Zajezierze, West Pomeranian Voivodeship

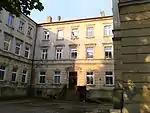
Palace in Zajezierze

Zajezierze is a village in the administrative district of Gmina Łobez, within Łobez County, West Pomeranian Voivodeship, in north-western Poland. It lies approximately south-east of Łobez and east of the regional capital Szczecin.